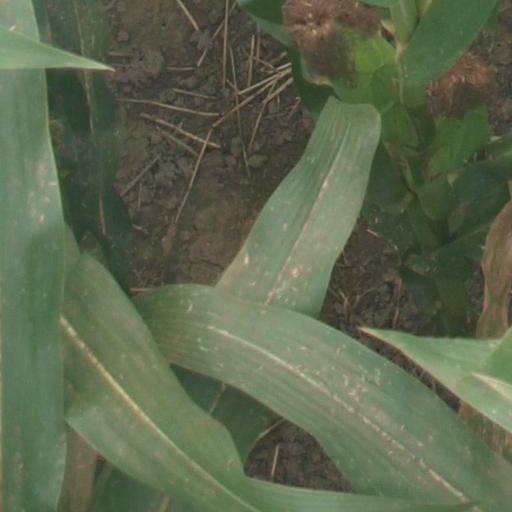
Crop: maize; corn